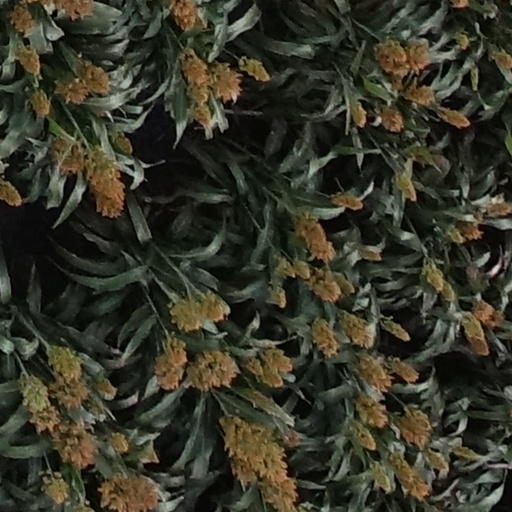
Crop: sorghum